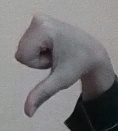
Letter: waw